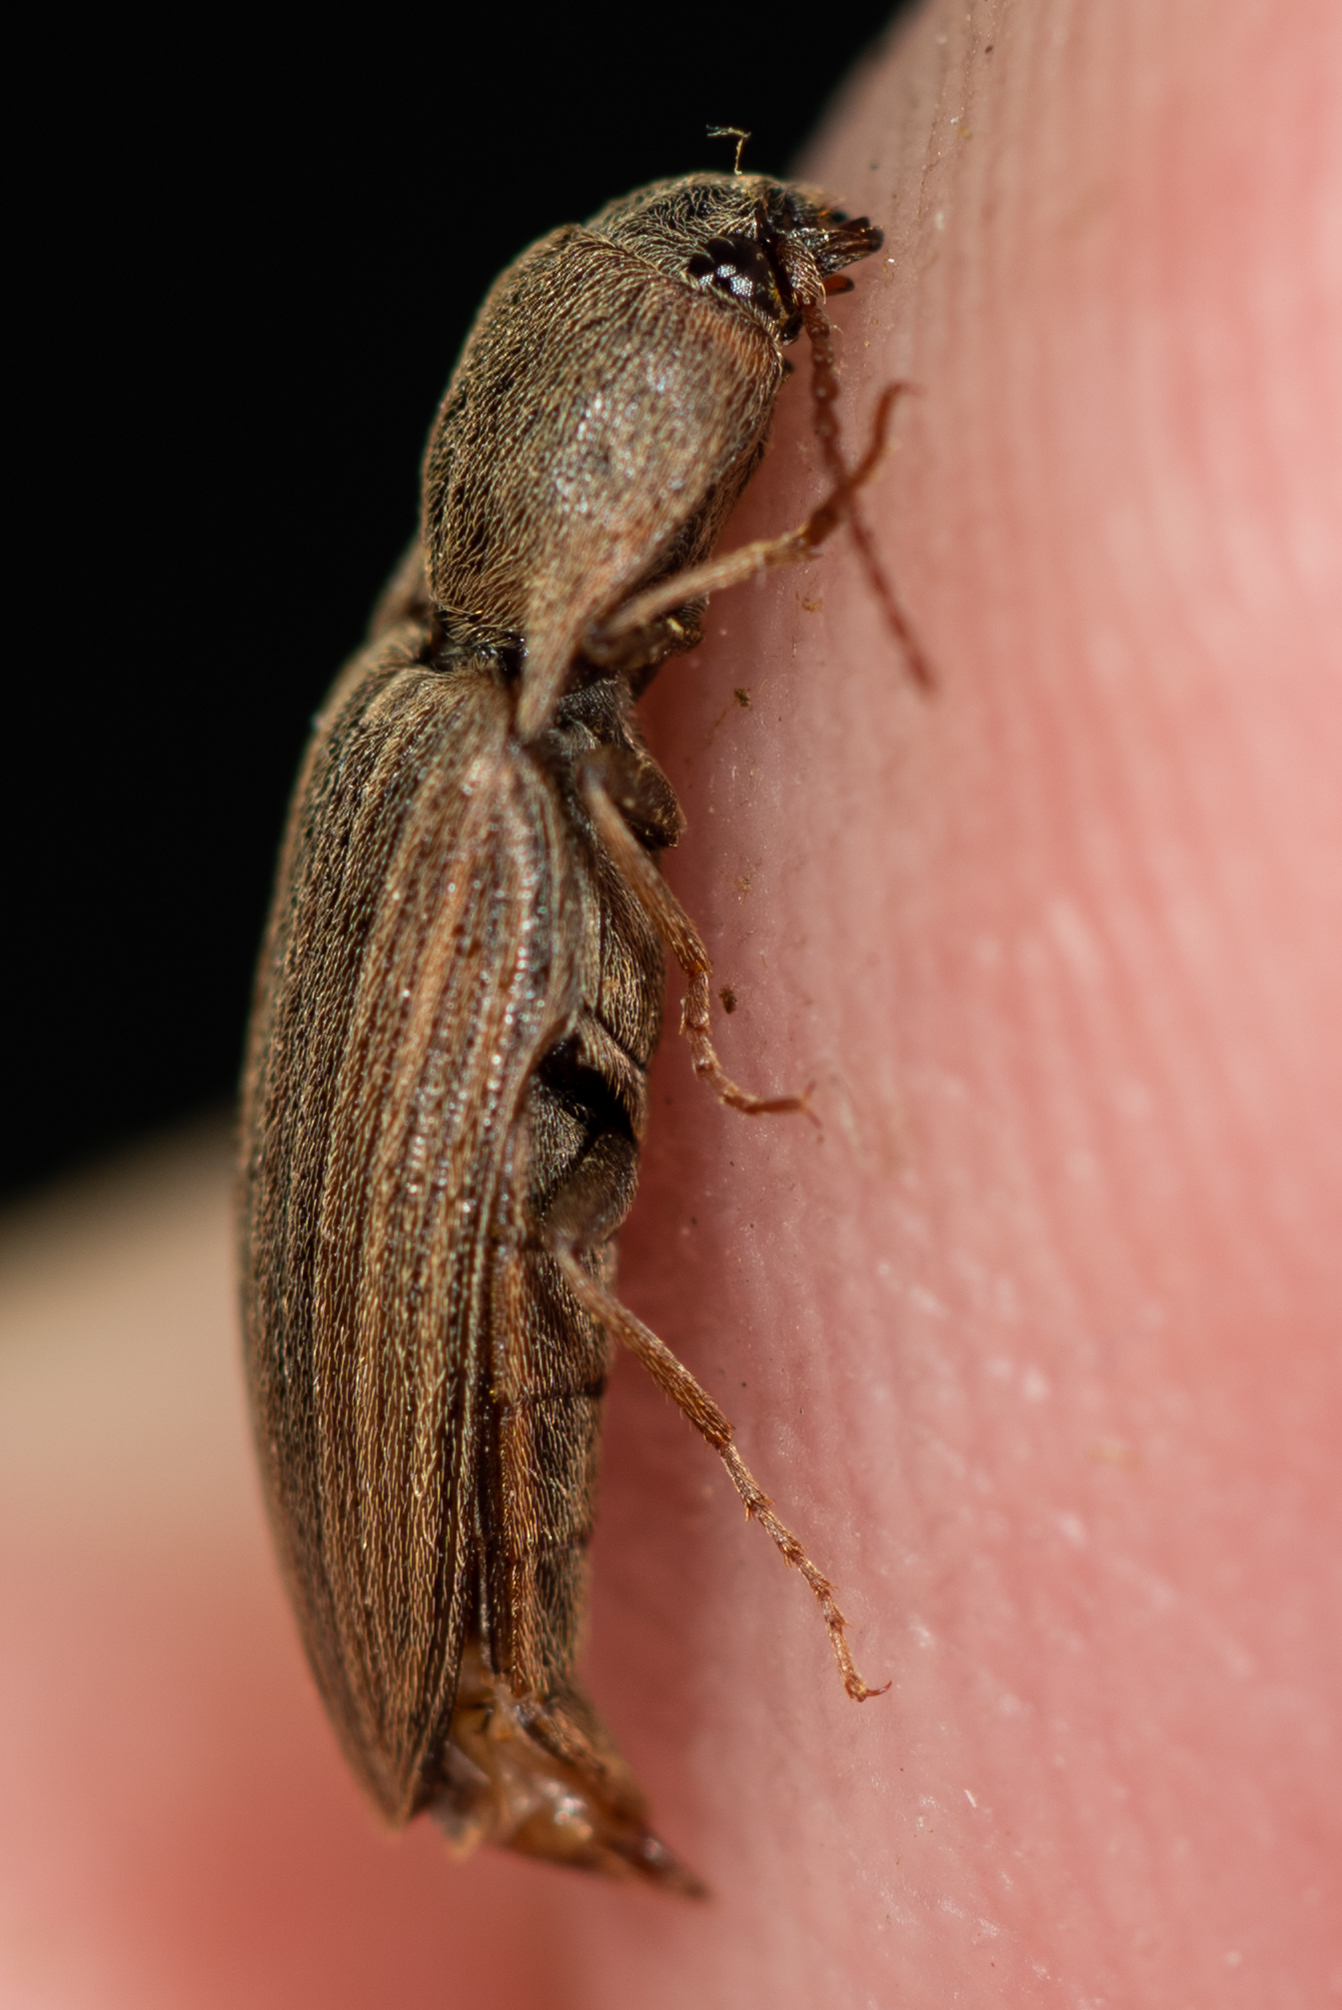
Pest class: clickbeetles_wireworms